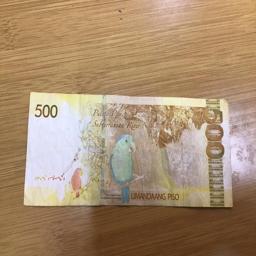
Label: 500_Back